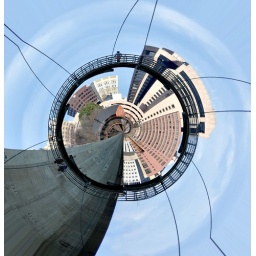
planet view of pedestrian footbridge below lee bridge from the james river